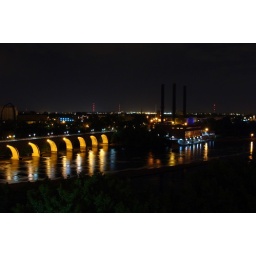
One very clear evening, standing on the terrace, looking out over the river, from the Guthrie Theatre. Taken by CoryQ.